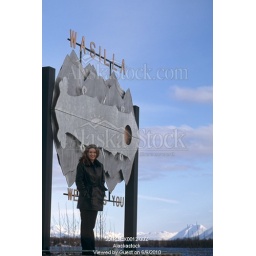
Mayor of Wasilla Sarah Palin standing in front of the sign at Wasilla Lake Park Southcentral Alaska